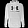
Label: Pullover